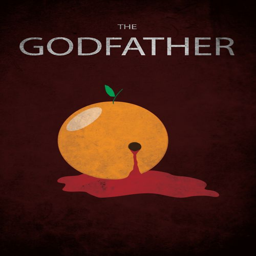
minimal movie posters - the creator of this poster has it right : watch out for the oranges .